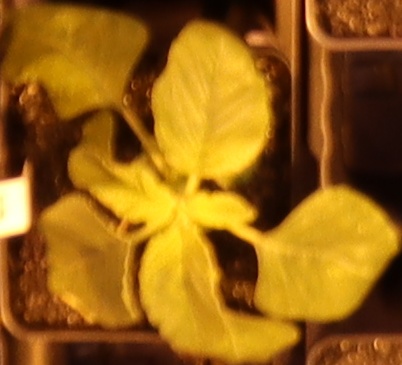
Label: Redroot Pigweed